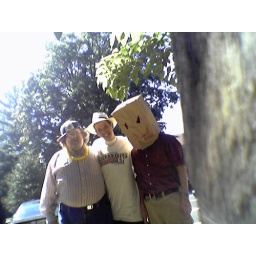
father in #2 son's hat, #2 son in father's hat, #1 son in mysterious paper bag, oak tree (partial), springfield VA 2004